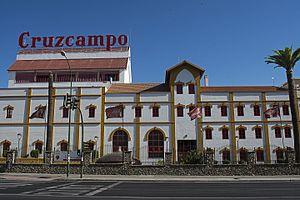
Cruzcampo est une marque de bière appartenant au groupe Heineken et un ancien groupe brassicole. La gamme serait la plus vendue en Espagne en termes de volume. Elle est brassée en Espagne dans différentes brasseries Heineken, et à l'étranger dans certaines brasseries du groupe.